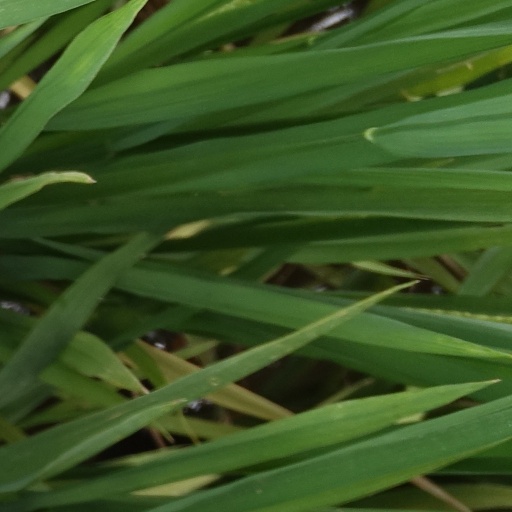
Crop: rice